Flag of Cape Verde

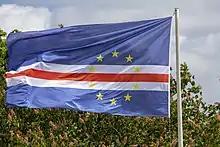
The flag of Cape Verde on a flagpole

The 10 stars on the flag represent the main islands of the nation (a chain of islands off the coasts of Senegambia and Mauritania in West Africa). The blue represents the ocean and the sky. The band of white and red represents the road toward the construction of the nation, and its colours stand for peace (white) and effort (red). The circle of yellow stars on a dark blue field is similar to the flag of Europe (which has 12 stars instead of 10).